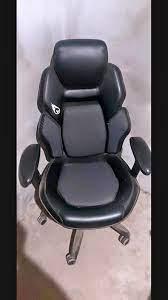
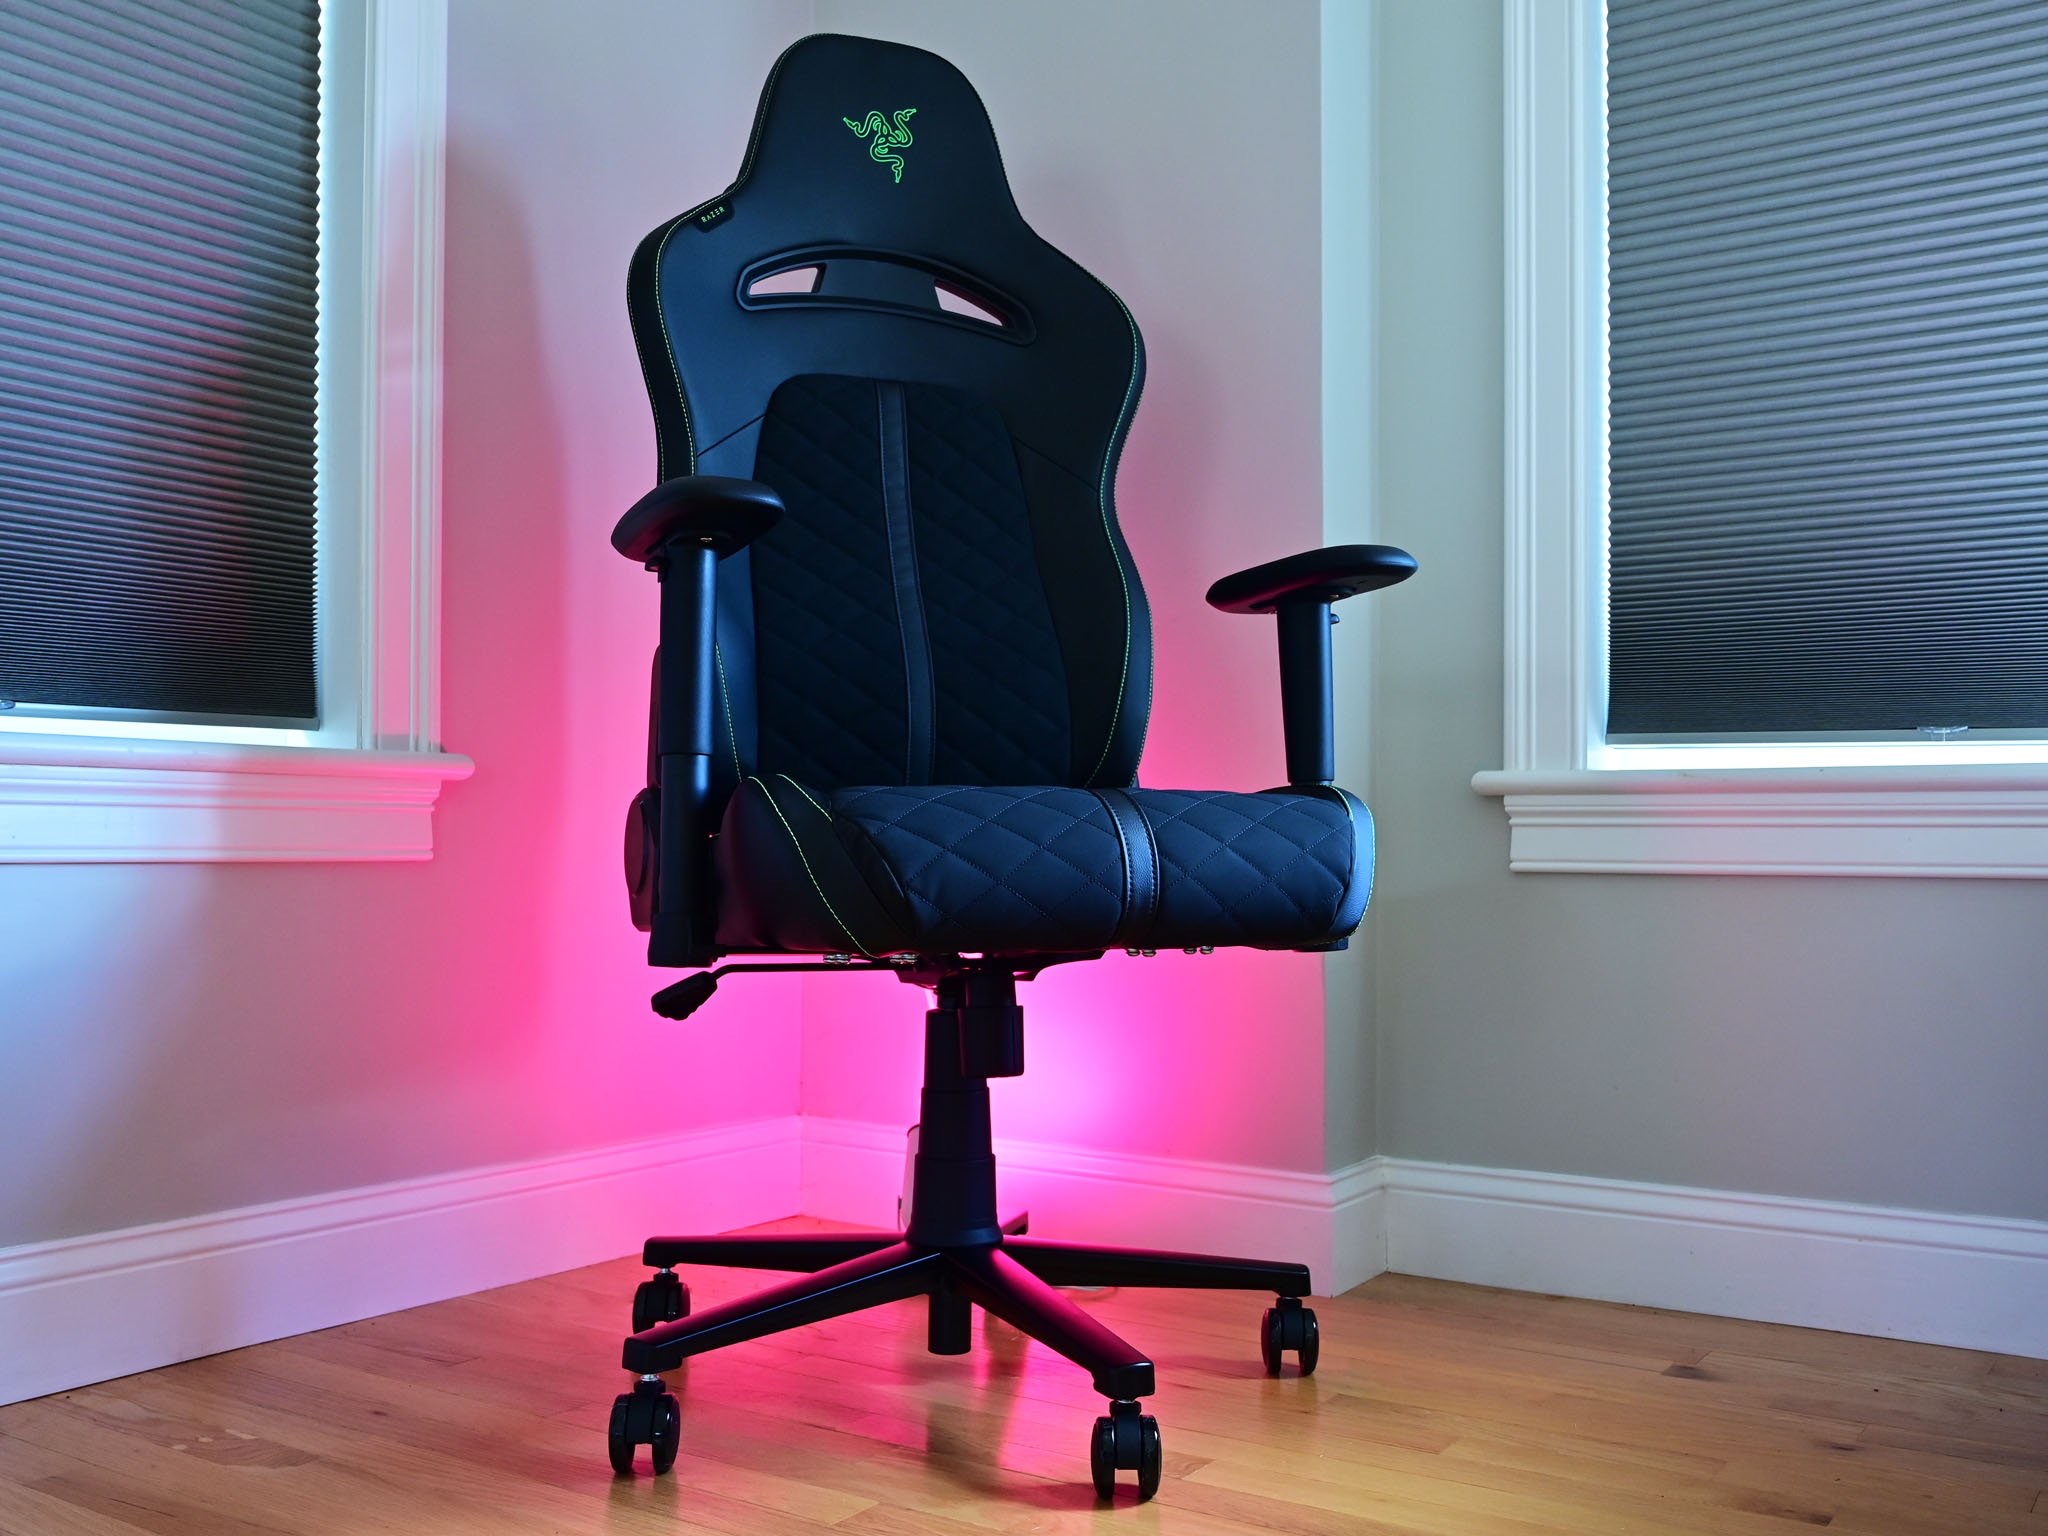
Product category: items_chair
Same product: no